Nicolae Costescu

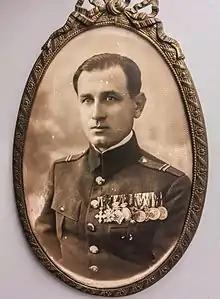
Nicolae Costescu, with decorations earned in World War I

Nicolae Costescu (5 February 1888 – 10 December 1963) was a Romanian brigadier general during World War II.